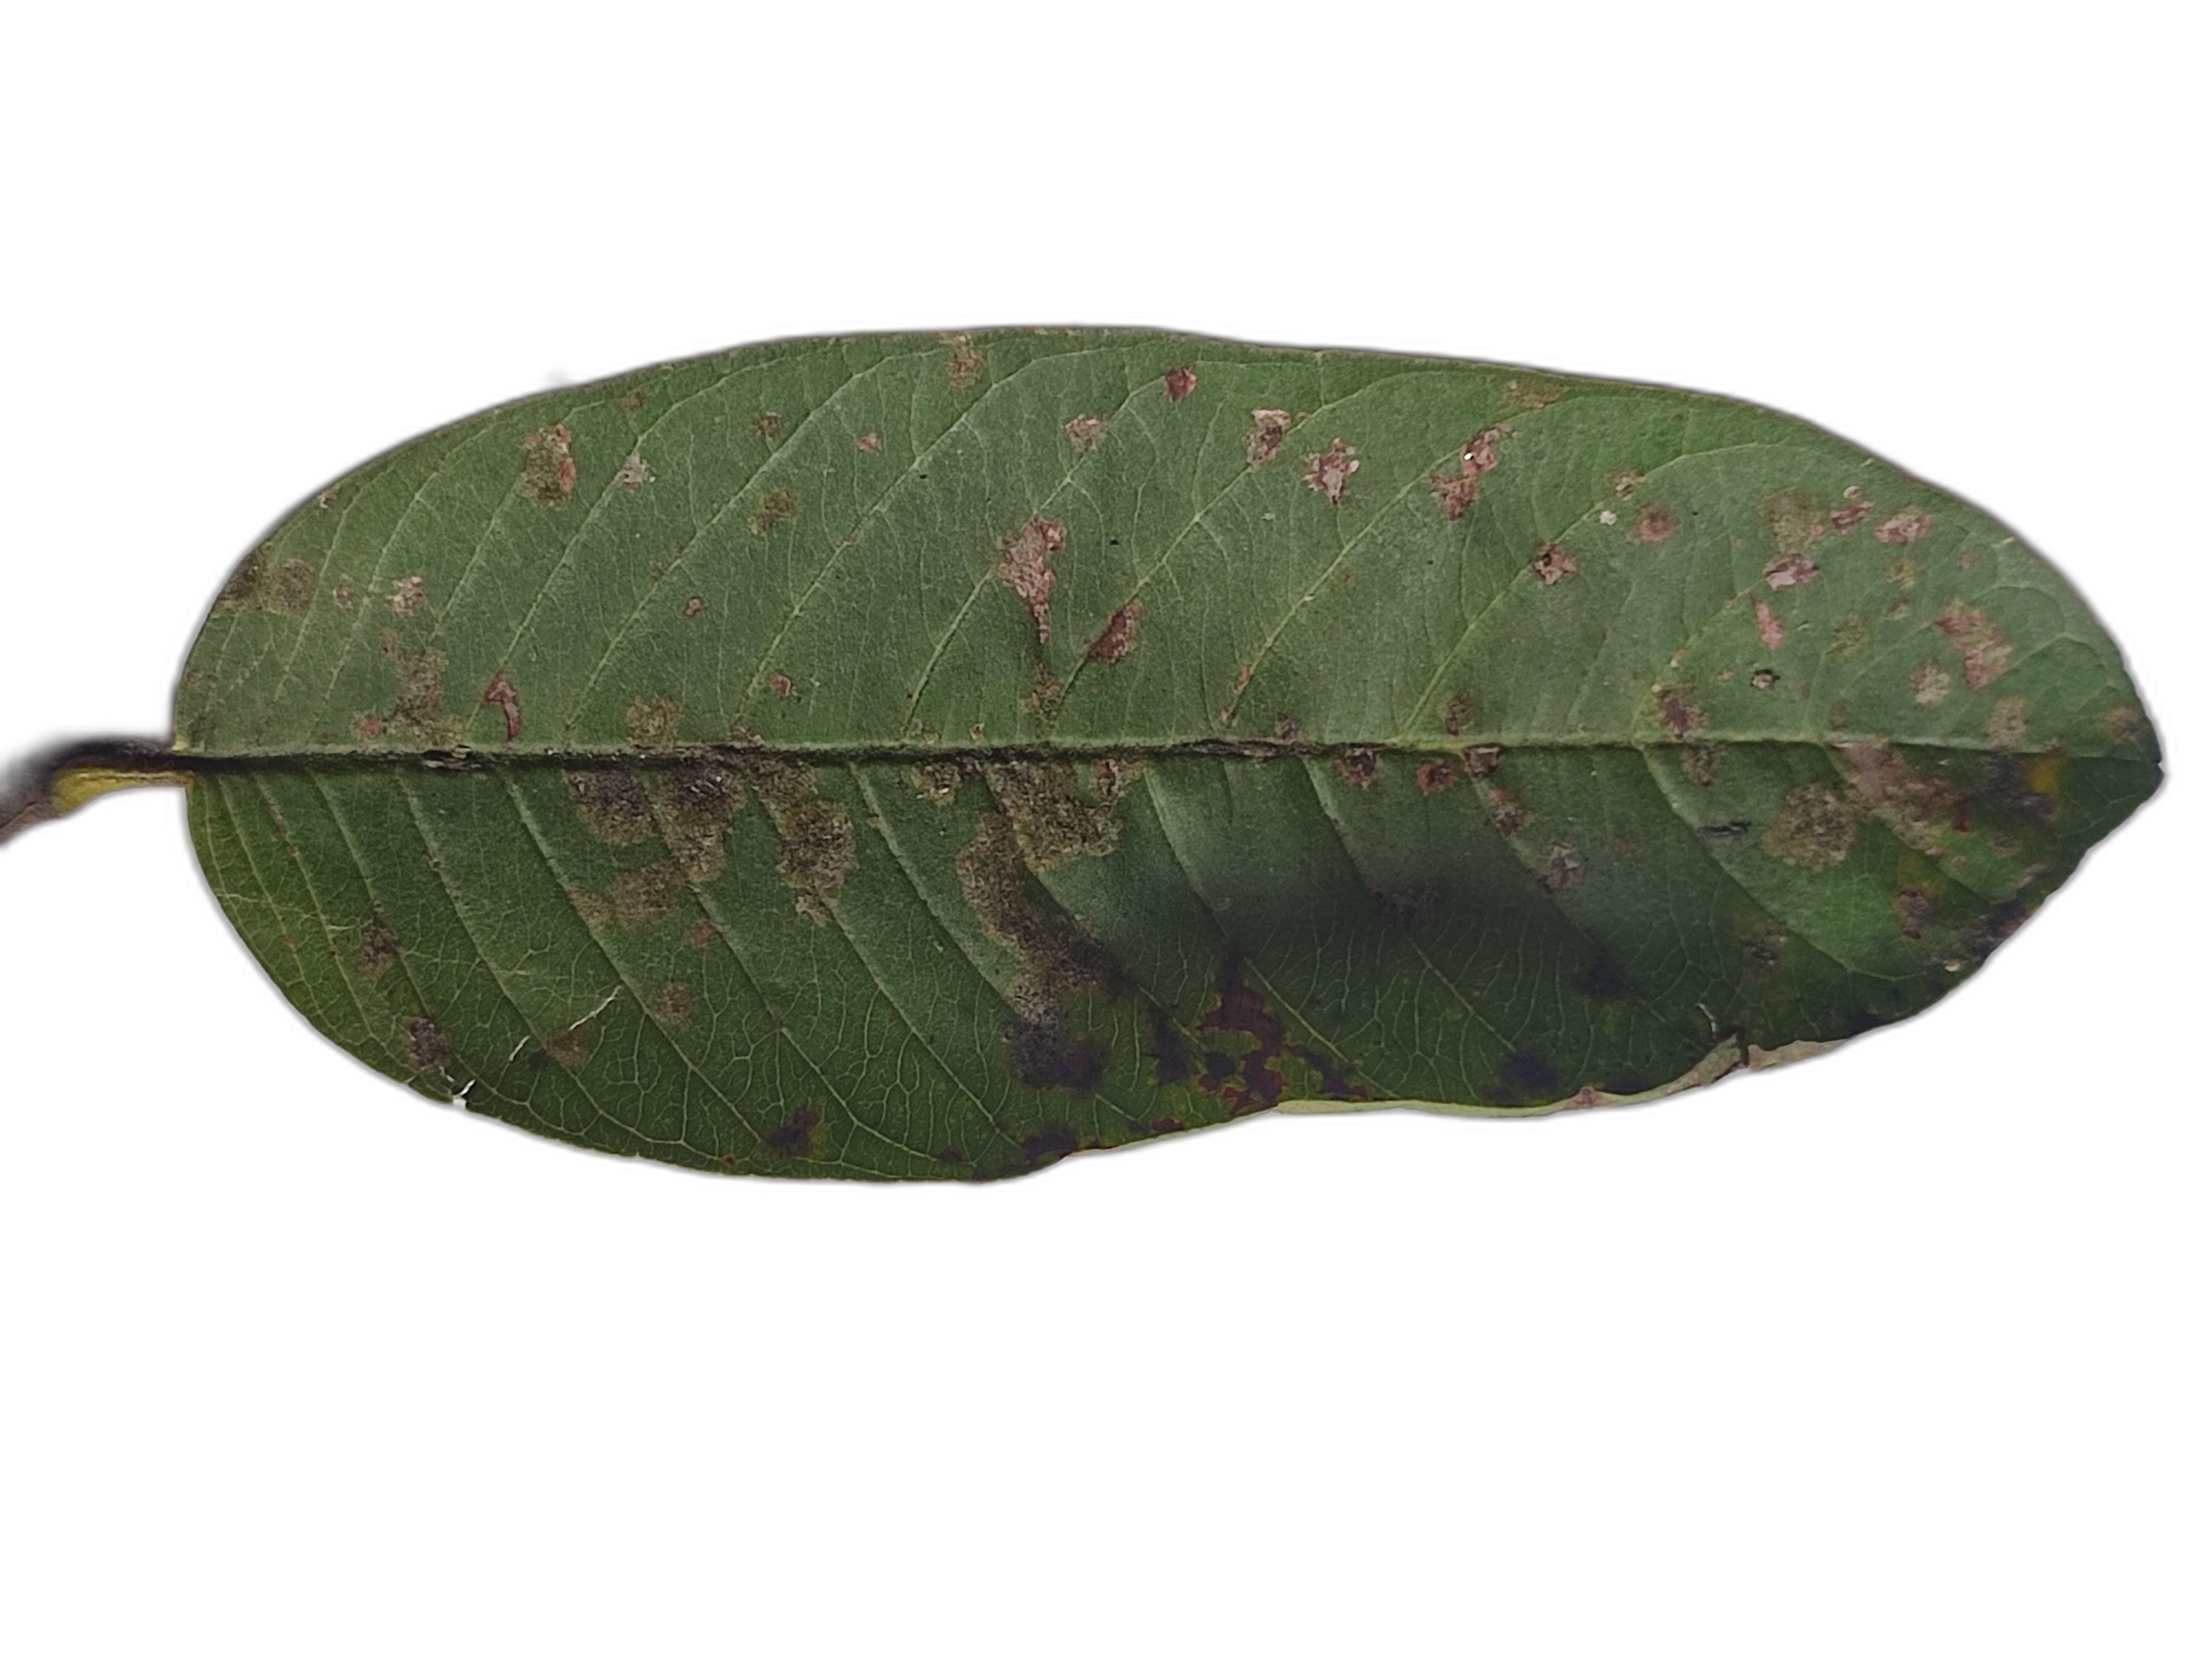
Plant part: leaf
Disease: Anthracnose